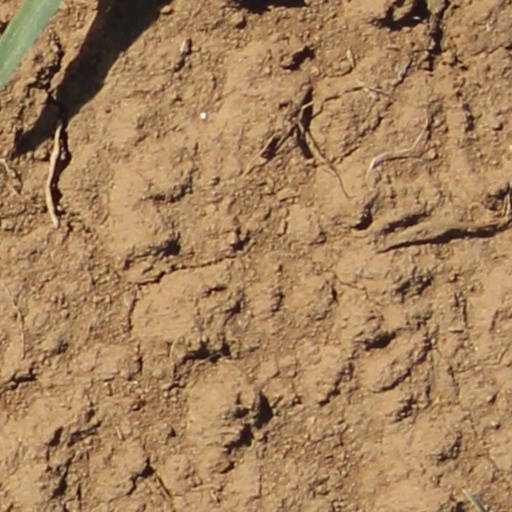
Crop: wheat